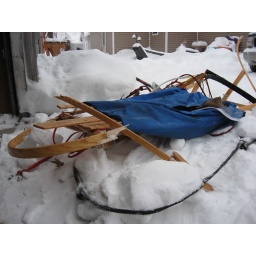
dog sled that went under a car with Carter in it Christmas 2007